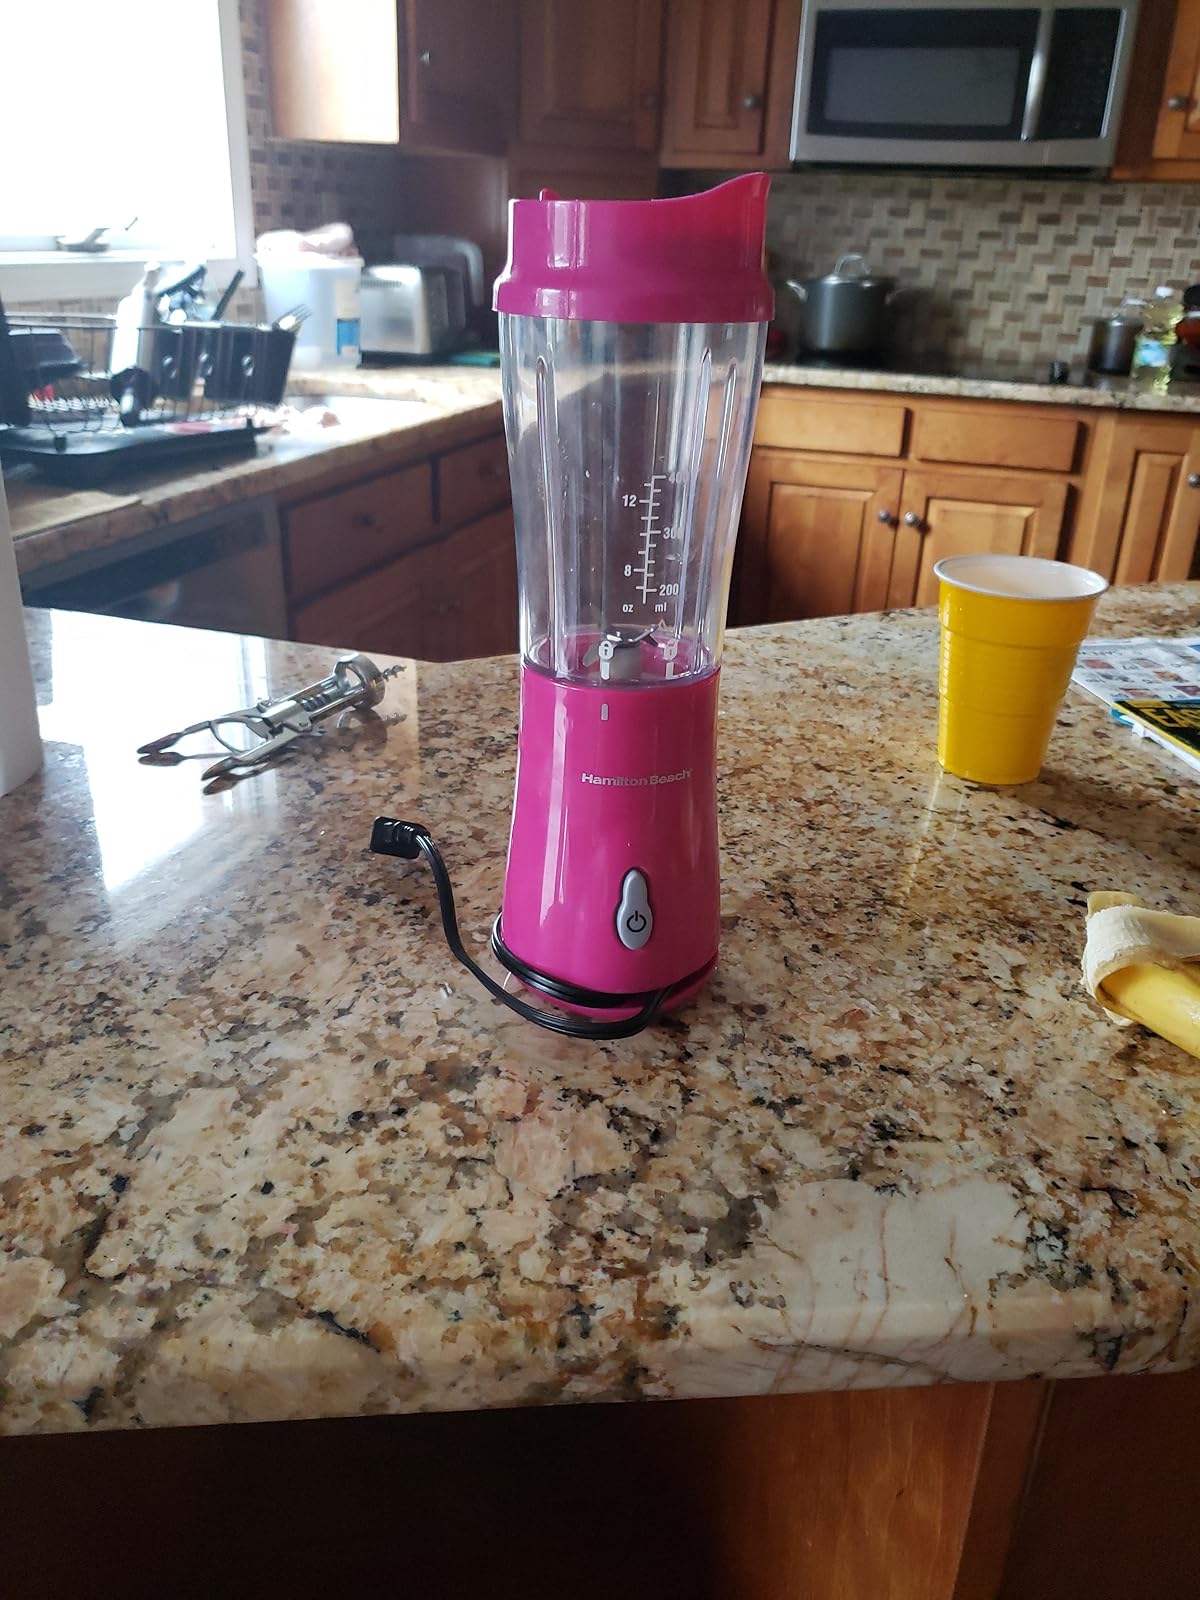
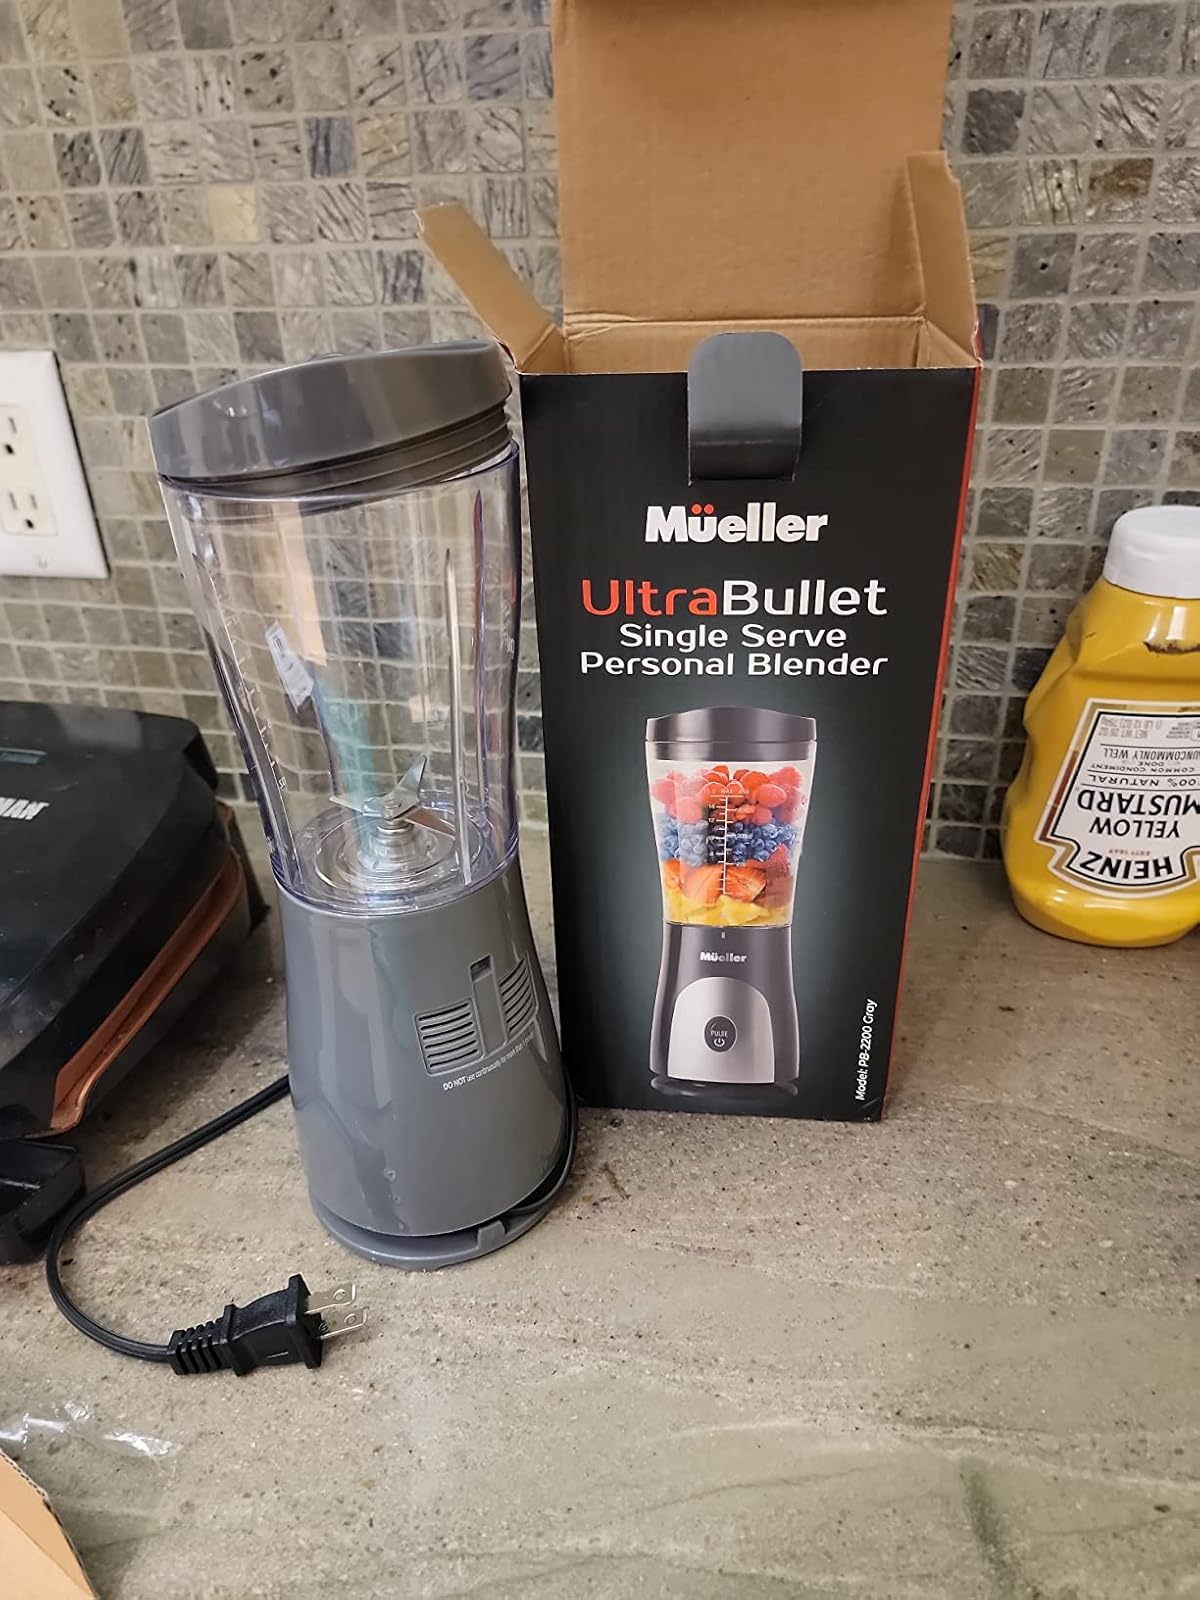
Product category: items_blender
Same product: no